Helen Rappaport

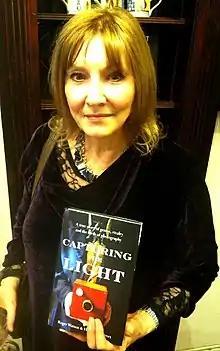
Helen Rappaport in London, c. 2013

Helen F. Rappaport (née Ware; born June 1947), is a British historian and former actress. She specialises in the Victorian era and revolutionary Russia.